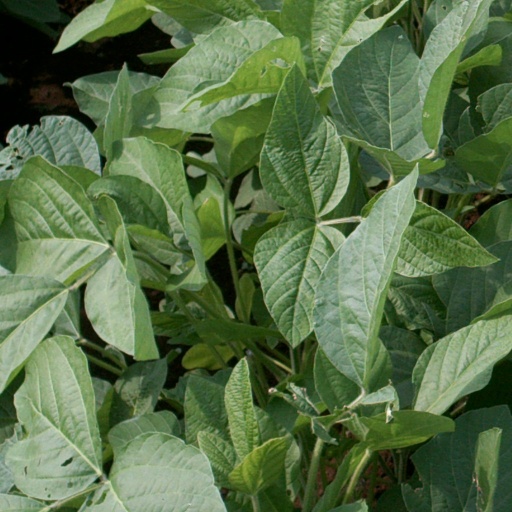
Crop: soybean